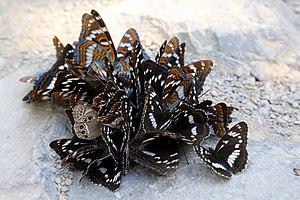
Limenitis est un genre holarctique de lépidoptères de la famille des Nymphalidae et de la sous-famille des Limenitidinae.